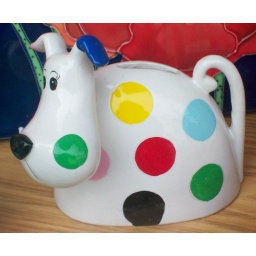
a fine spotted moneybox in a shop window